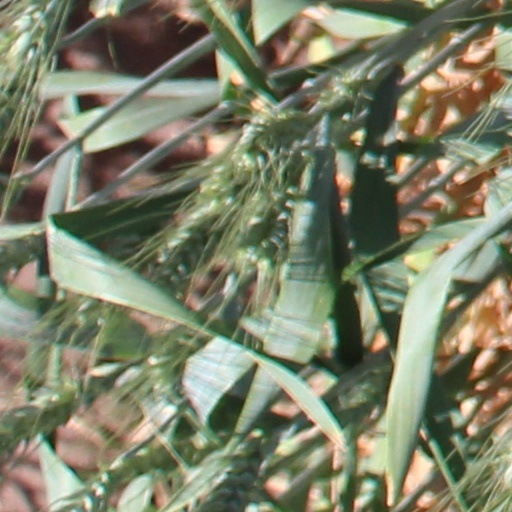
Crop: wheat